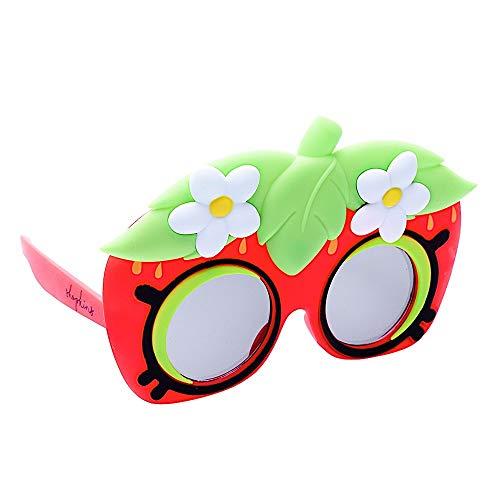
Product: Shopkins Strawberry Kiss Lil' Characters Shades Instant Costumme Sunglasses
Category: Clothing, Shoes & Jewelry | Costumes & Accessories | Kids & Baby | Girls | Accessories
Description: Great for adults and kids - One Size fits most.
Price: $7.99
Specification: ProductDimensions:7x1x12inches|ItemWeight:1.92ounces|ShippingWeight:1.92ounces(Viewshippingratesandpolicies)|ASIN:B07XPDJX3T|Manufacturerrecommendedage:24monthsandup